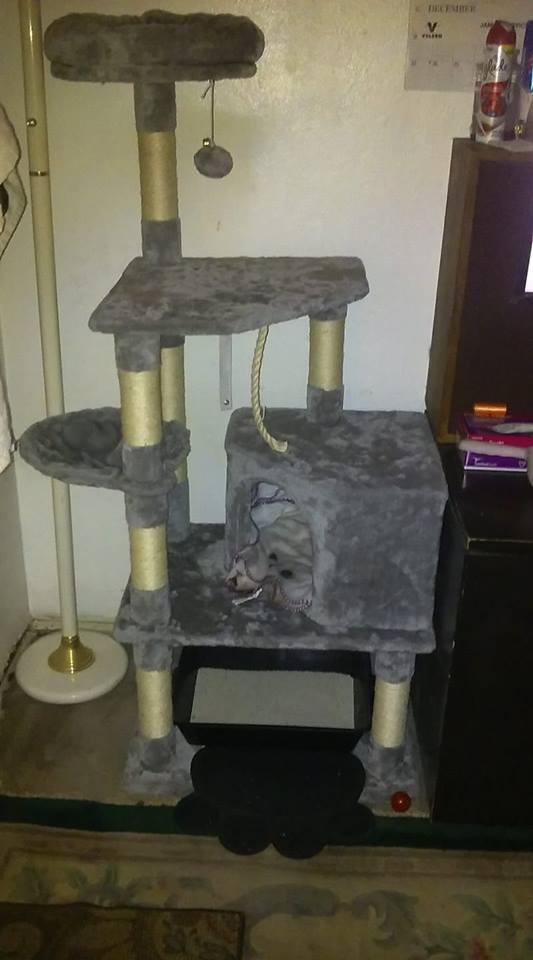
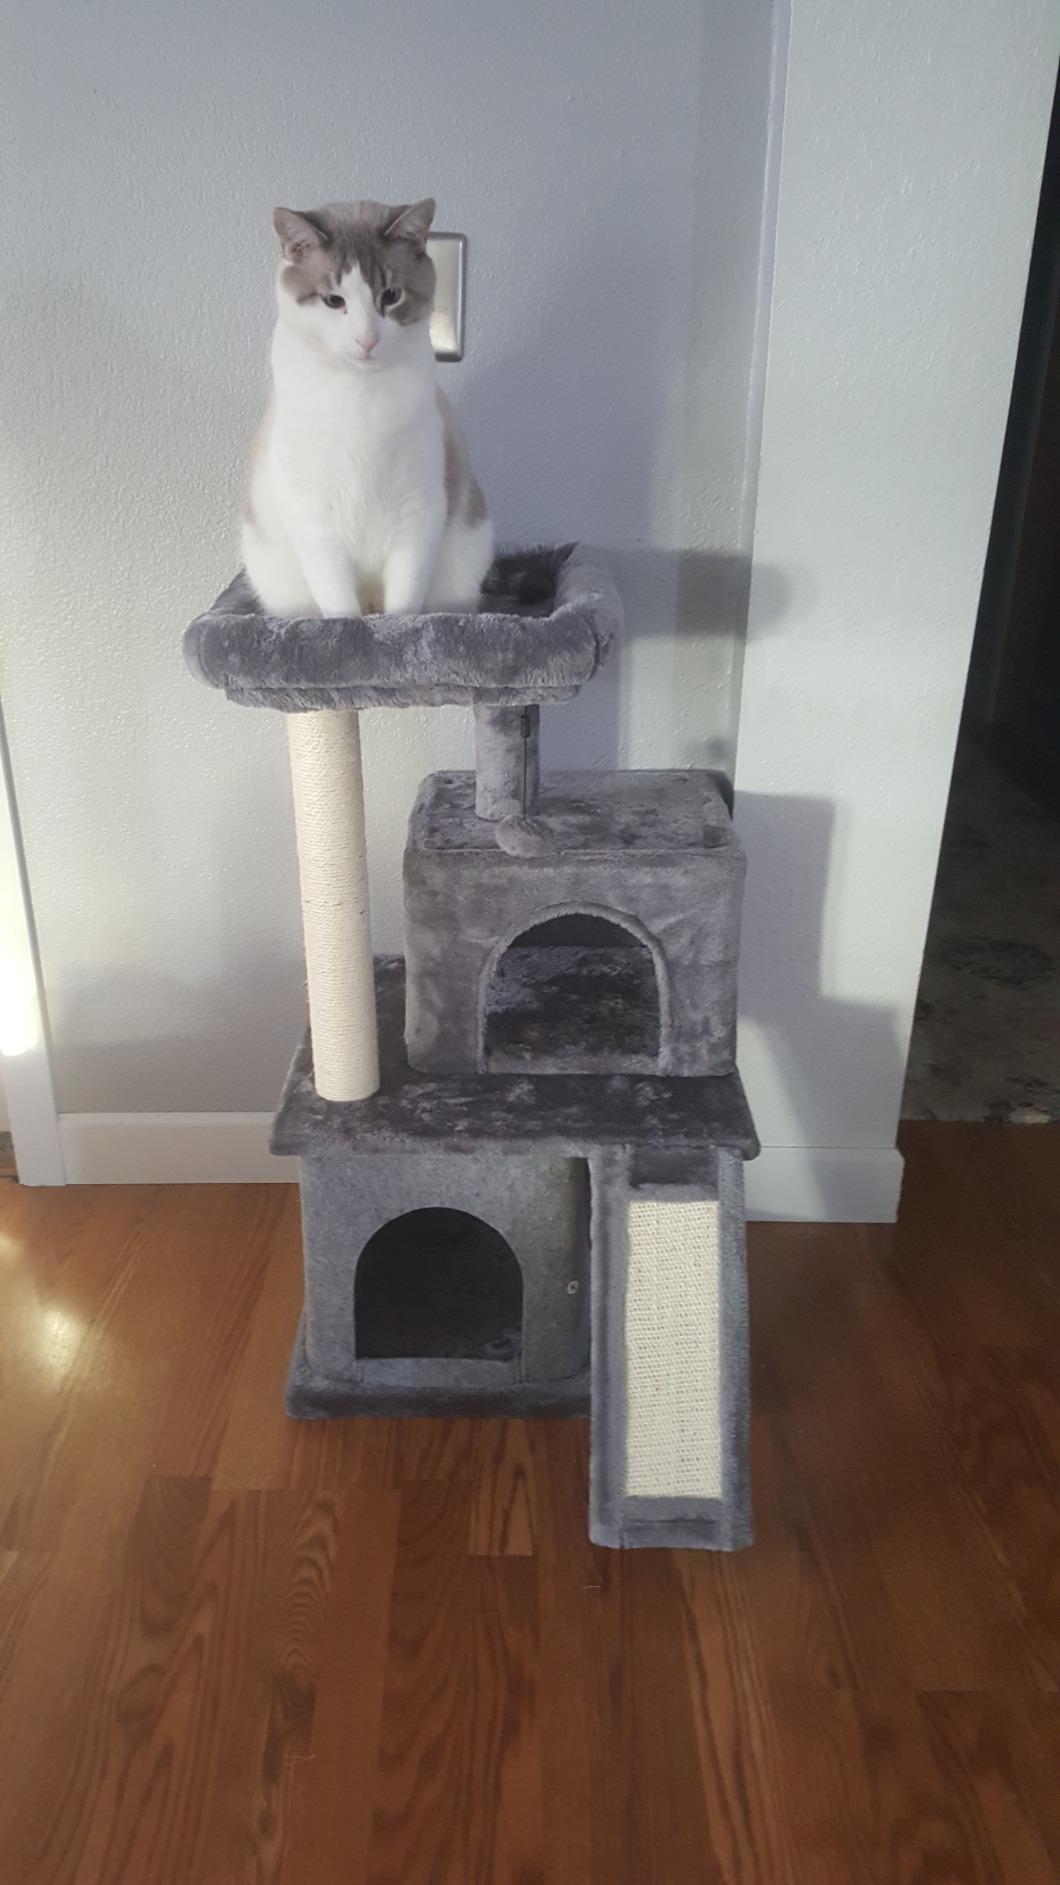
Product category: items_cat tree
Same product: no